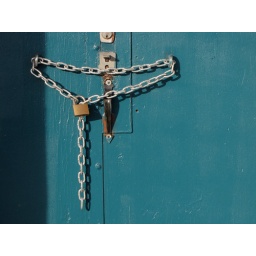
The locked door at Nanaimo Hall in Penticton. The building has been condemned and will eventually be demolished.